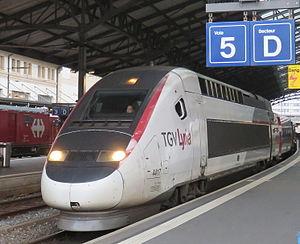
Gare de Lausanne 2015
Lyria est une entreprise de transport ferroviaire qui gère les liaisons en TGV entre la France et la Suisse. Légalement, ce n'est pas une entreprise ferroviaire dans la mesure où elle ne possède ni licence ni certificat de sécurité.